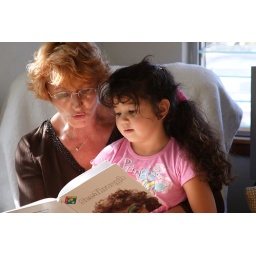
With just window light, I catch a glimpse of a young girl being tutored by her teacher.